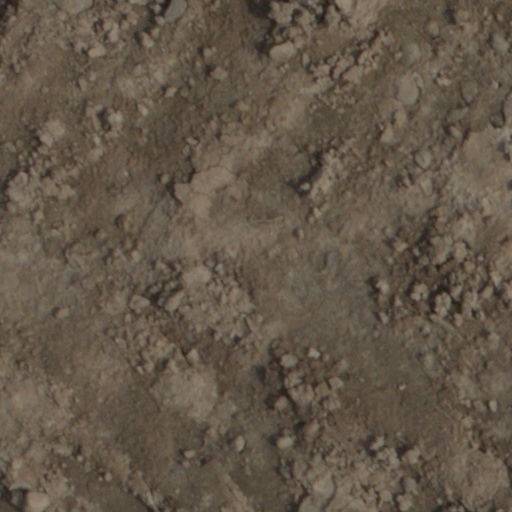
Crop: wheat